Caroline Planté

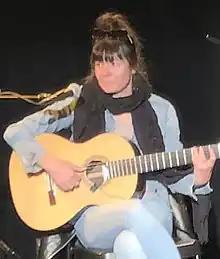
Caroline Planté

Caroline Planté (born in Montreal in 1975) is a Canadian flamenco guitarist and composer. Her 2010 flamenco album "8REFLEXIONES" was the first to be composed and performed by a woman guitarist.